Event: Nepal Earthquake
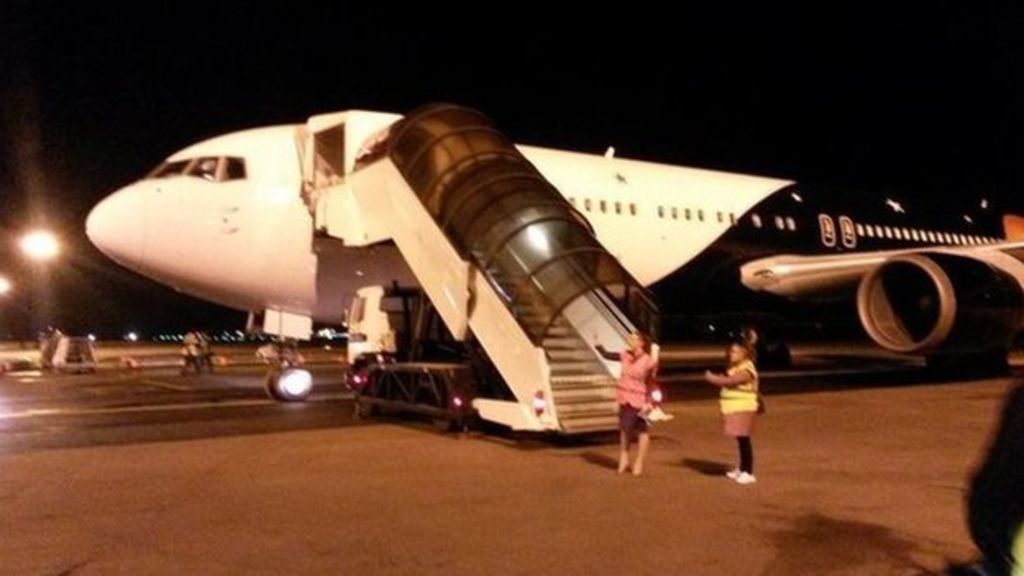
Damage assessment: no_damage